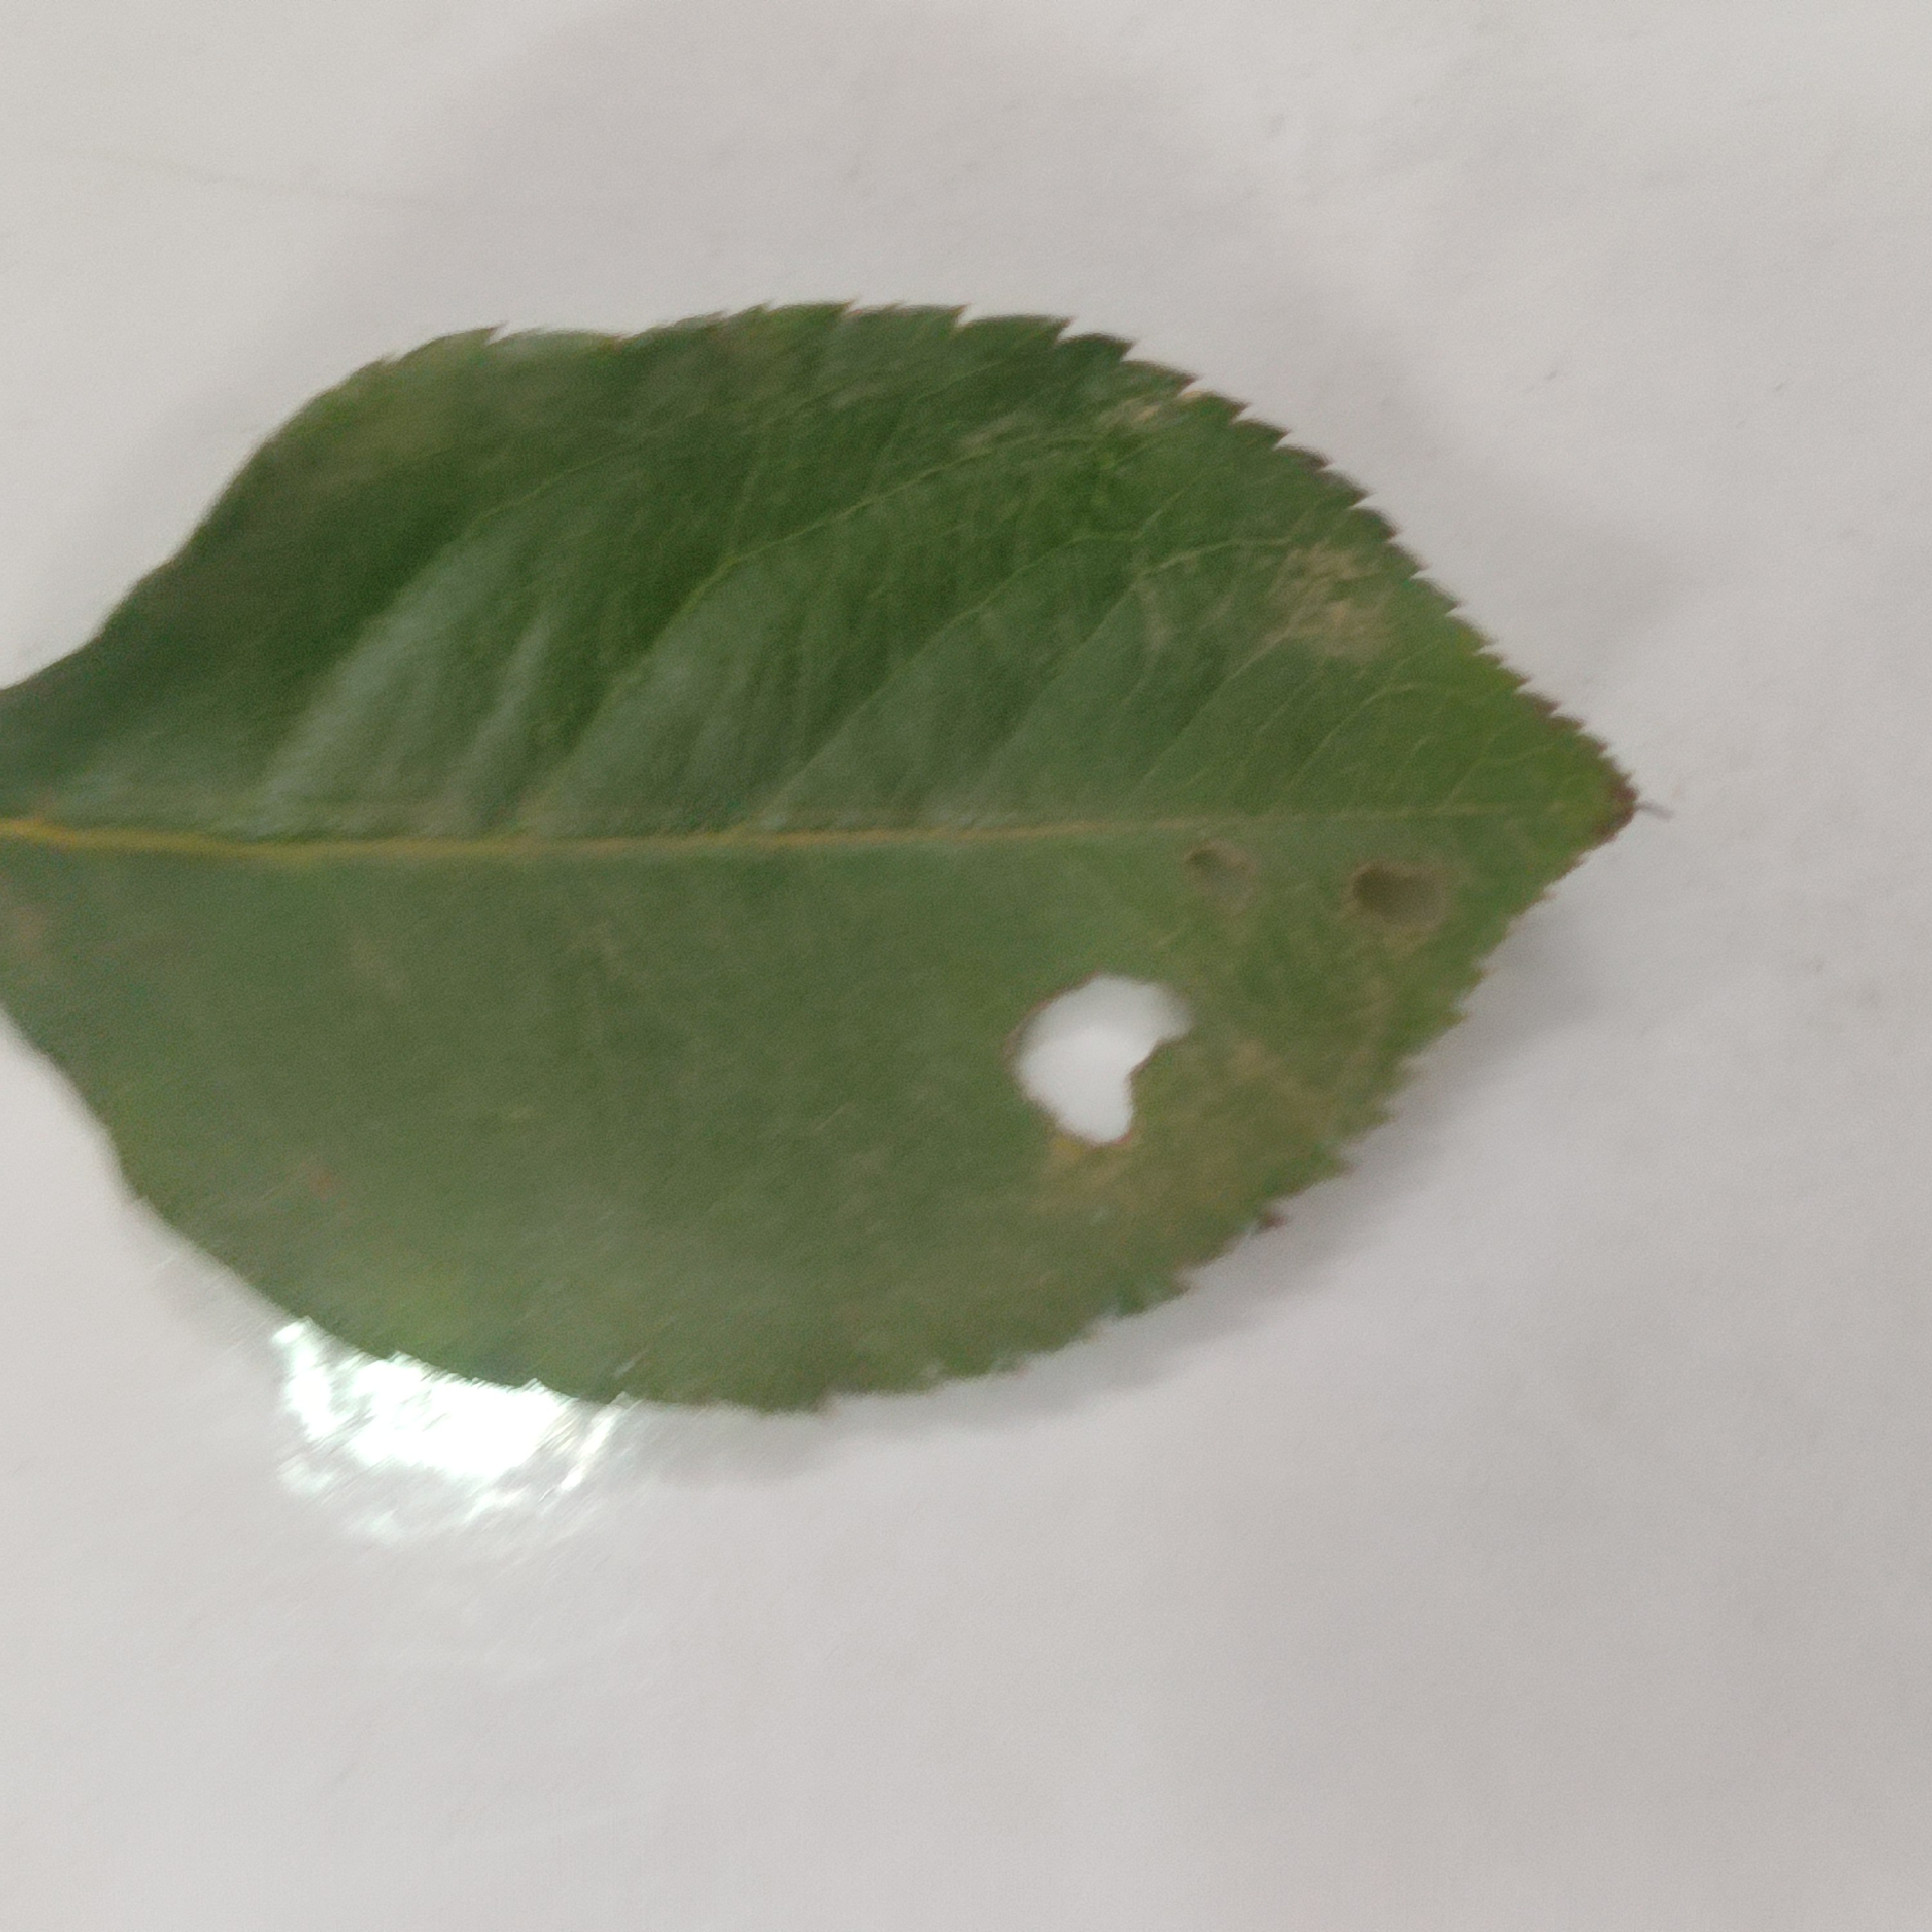
Label: Insect Hole